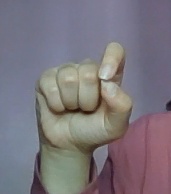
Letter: fa